Egon Schiele

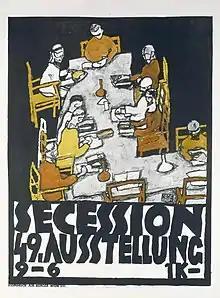
1918 poster Vienna Secession

Schiele did everything he could to get out of military service. In January 1917 he was transferred to a military supply depot in Vienna and given no particular responsibilities. He was again able to focus on his artistic career and his output was prolific. His work reflected the maturity of an artist in full command of his talents. Schiele was invited to participate in the 49th Vienna Secession exhibition held in 1918. Schiele had fifty works accepted for this exhibition, and they were displayed in the main hall. He also designed a poster for the exhibition. The composition was reminiscent of the Last Supper, with a portrait of himself in the place of Christ. The show was a triumphant success. As a result, prices for Schiele's drawings increased and he received many portrait commissions.